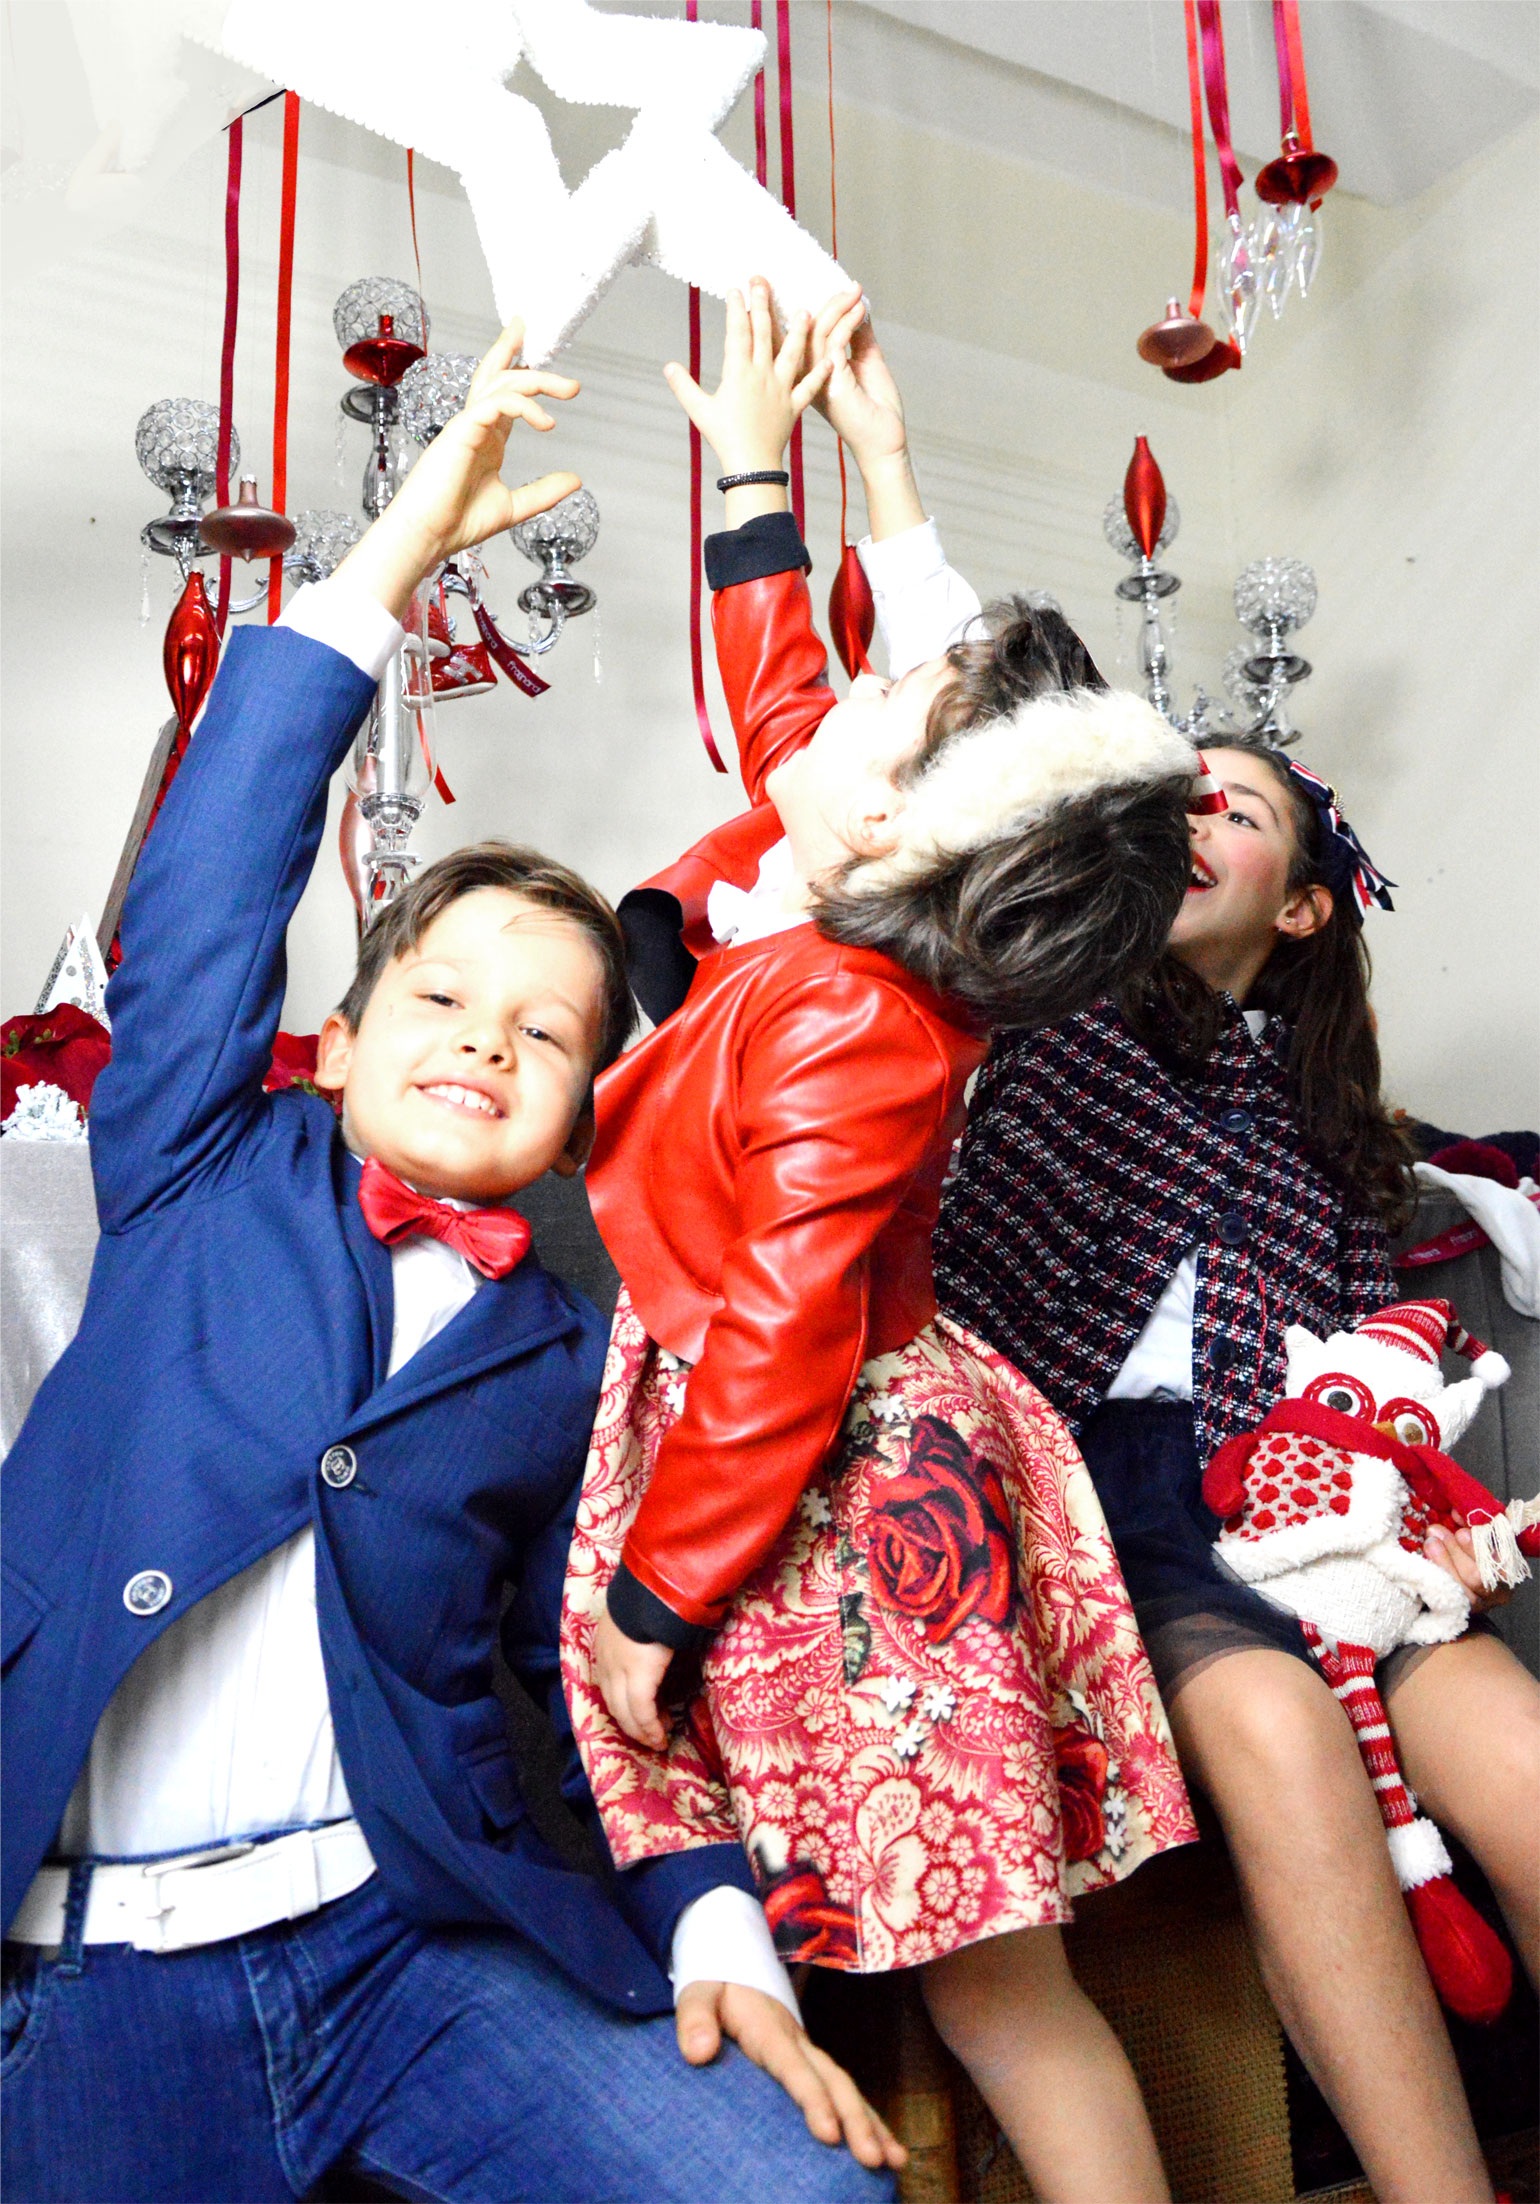
people, clothing, christmas, celebrate, kids, children, holidays, postcard, costume, xmas, greetings, feast